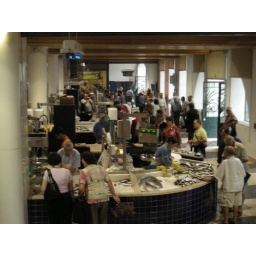
The fish market in Lagos